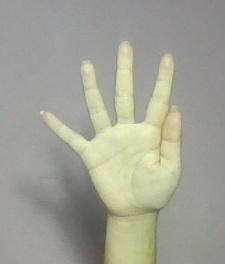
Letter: sheen